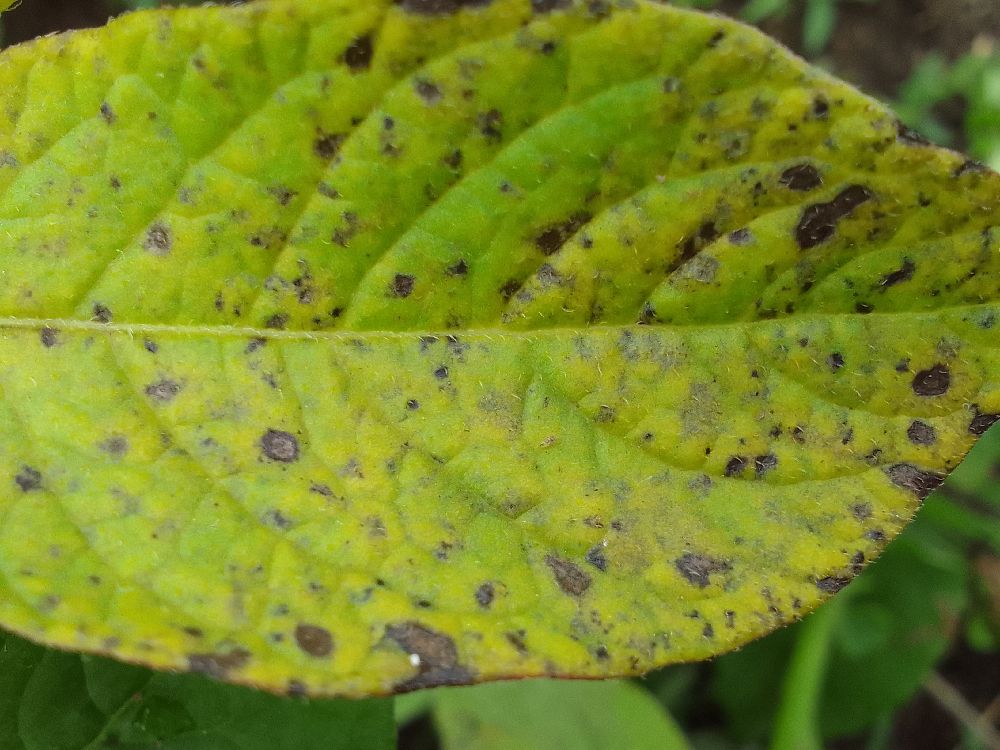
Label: Early blight